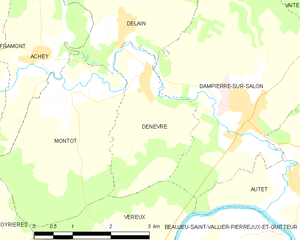
Carte des communes françaises